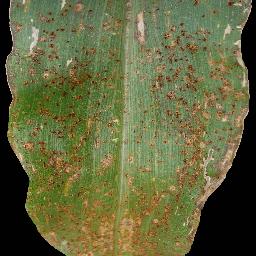
Label: Corn___Common_rust